Alexander Alexandrovich Fischer von Waldheim

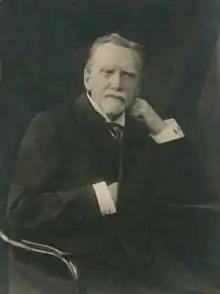
Fischer von Waldheim AA

Alexander Alexandrovich Fischer von Waldheim (born 20 April 1839 in Moscow, Russian Empire – died 24 February 1920 in Sochi, Russia) was a Russian botanist. He was a director of the Saint Petersburg Botanical Garden. He was the son of Alexandr Grigorievich Fischer von Waldheim (1803–1884) and the grandson of Gotthelf Fischer von Waldheim. In 1853, he was elected as a member to the American Philosophical Society.